List of active separatist movements in Europe

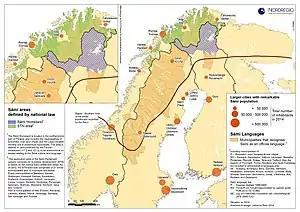

Territory of the former South Ossetian Autonomous Oblast